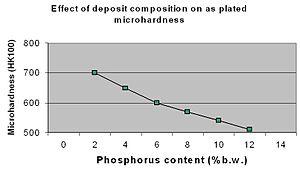
schéma electroless nickel